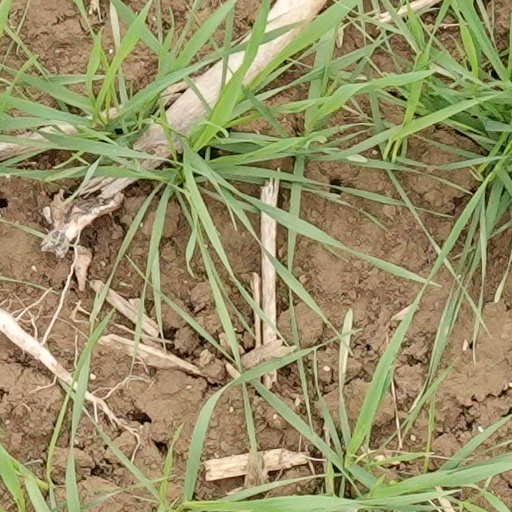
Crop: wheat